Thancoupie

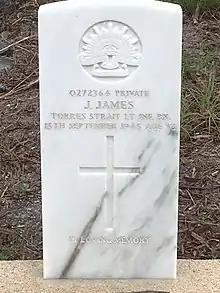
Gravestone of Private Jimmy James located at Thursday Island Cemetery.

Thancoupie grew up in the small Napranum community and attended the mission school there before studying ceramics in Sydney.